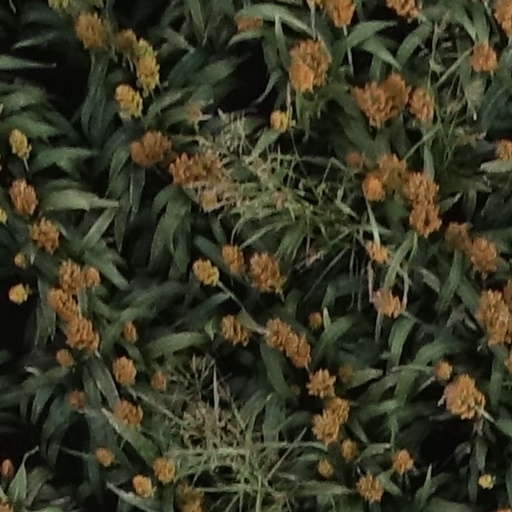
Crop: sorghum